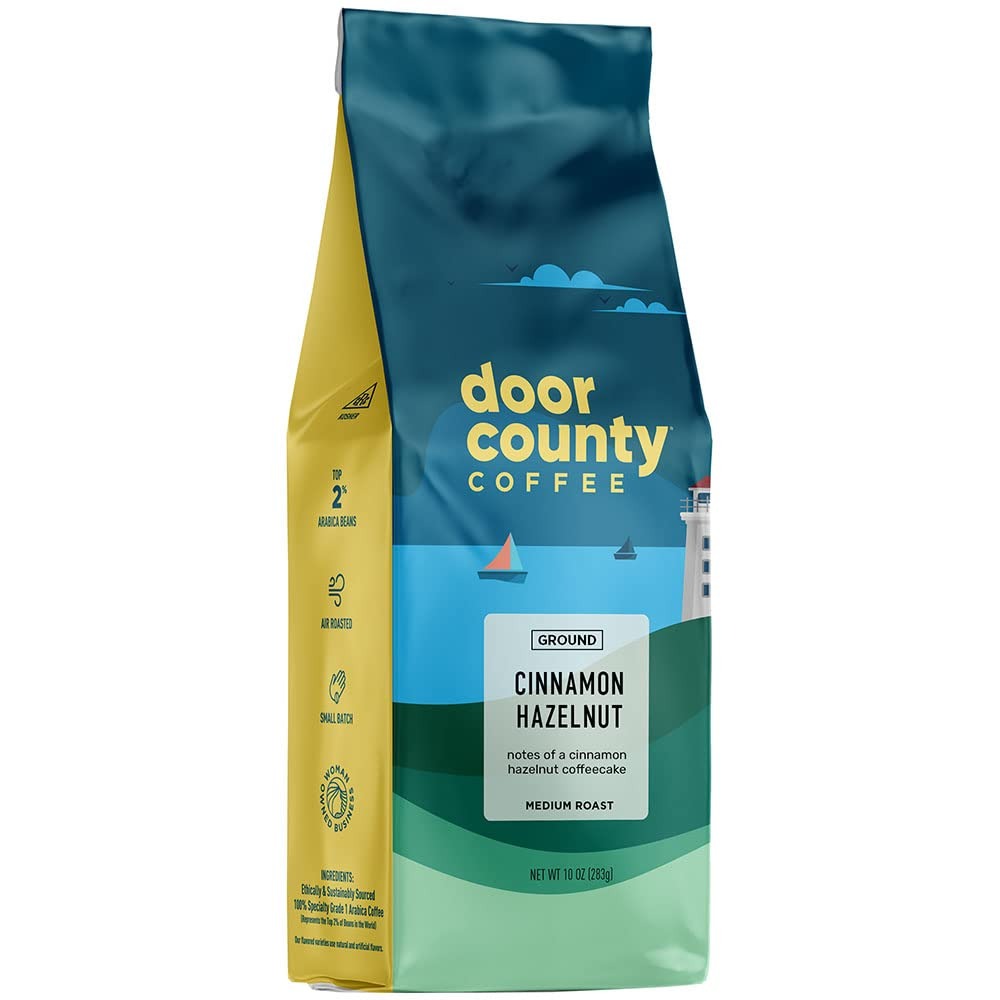
Item Name: Door County Coffee & Tea Co. Cinnamon Hazelnut Medium Roast Ground Coffee, 10oz Bag, Drip Coffee, 100% Arabica
Bullet Point 1: WEEKS SUPPLY OF COFFEE: Includes one 10 oz bag of flavored ground coffee to make about 7 pots of gourmet coffee in a drip style, regular coffee brewer.
Bullet Point 2: TOP SOURCED: We use only Specialty Class 1 Arabica coffee beans to make our flavored coffee ground medium roast, the top 2% of the coffee beans grown in the world!
Bullet Point 3: AIR ROASTED: Located in Door County, Wisconsin, Door County Coffee is a small, family-owned business, roasting every gourmet coffee bean to perfection, and to the same degree every single time using Hot Air Roasting in Fluidized Air Bed Roasters. This specialized and unique process suspends the beans in hot air to be sure they are moving at all times and roast evenly.
Bullet Point 4: GUILT FREE TREAT: All of our specialty coffees can be enjoyed guilt-free. They are keto friendly with no dairy or gluten and contain 0 grams of sugar, fat, and carbs per 6 oz serving!
Bullet Point 5: READY TO BREW: No matter how you brew it, our medium roast ground coffee is perfectly ground to be ideal for a variety of coffee brewing methods, including traditional drip brewer, french press, or cold brew.
Product Description: PASTRY CHEF INSPIRED! The Cinnamon and Hazelnut notes of this coffee were crafted from master pastry chefs and flavor enthusiasts alike. This medium roast coffee exudes rich Cinnamon and Hazelnut flavors paired with a smooth bodied finish. Cinnamon Hazelnut, Cinnamon Hazelnut flavoring, Cinnamon Hazelnut flavored coffee, Cinnamon lover, Hazelnut lover, Cinnamon Hazelnut flavored coffee, coffee, door county, door county coffee, coffee beverages, craft coffee, coffee roaster, coffee beans, whole bean coffee, coffee ground, gourmet coffee, small-batch coffee, coffee bag, coffee grounds, flavored coffee ground, coffee flavored, flavored coffee, medium roast coffee, ground coffee, keto coffee, coffee gifts, ground coffee medium roast, coffee gift basket, coffee gift set, coffee gift, coffee flavoring, coffee beans whole beans, coffee flavoring, medium roast coffee beans, flavored coffee beans, medium roast ground coffee, coffee flavor, coffee flavors, coffee flavored, ground flavored coffee Door County Flavored Coffees are a great gift for anyone who loves: ground coffee medium roast, flavored coffee ground, flavored ground coffee, ground coffee flavored, medium roast coffee, gourmet coffee, coffee ground medium roast, medium roast ground coffee, specialty coffee, arabica coffee ground, ground flavored coffee, keto coffee, sugar free coffee, coffee beverages, craft coffee, coffee roaster, coffee beans, whole bean coffee, small-batch coffee, coffee bag, roast coffee, ground coffee, coffee gifts, ground coffee medium roast, coffee gift basket, coffee gift set, coffee gift, coffee flavoring, coffee beans whole beans, coffee flavoring, medium roast coffee beans, flavored coffee beans, lovers gift ideas, coffee gifts for coffee lovers, gifts for coffee lovers, coffee lover gifts.
Value: 10.0
Unit: Ounce

Price: 8.46